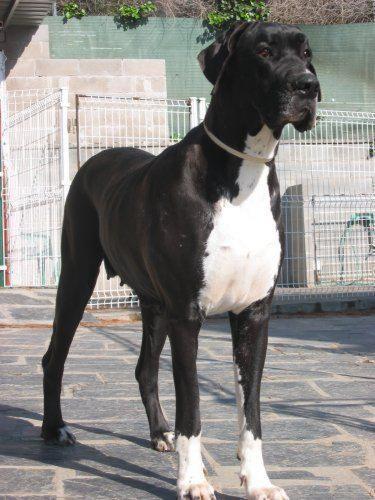
Great_Dane